Edoardo Arborio Mella

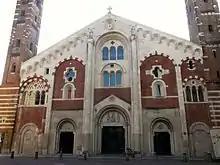
His restoration of Sant’Evasio, the cathedral church of Casale Monferrato, entailed a significant re-modelling of the façade in an antique manner.

Edoardo Arborio Mella (18 November 1808 – 8 January 1884) was an Italian architect, restorer and scholar. Well known at the time for his ‘stylish’ restorations of medieval buildings in Piedmont, he has been described as ‘one of the most representative protagonists of the Gothic revival in northern Italy’.